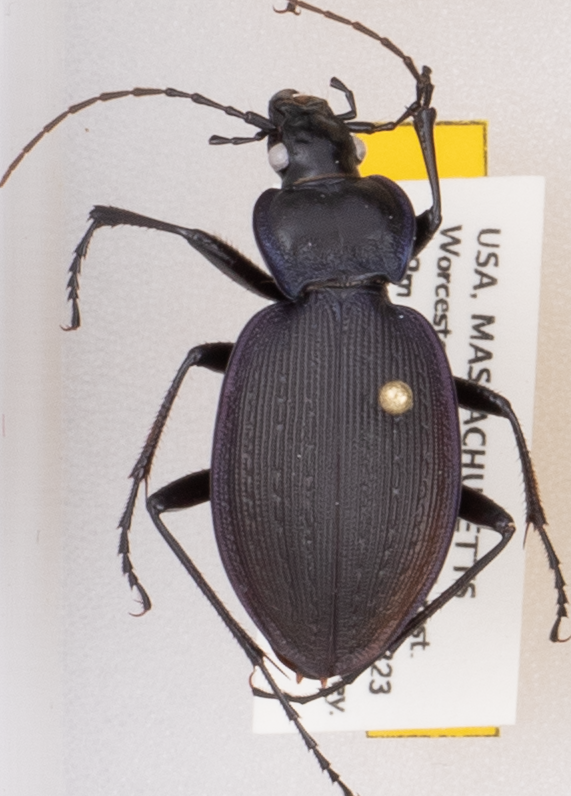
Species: Carabus goryi
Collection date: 2019-06-04
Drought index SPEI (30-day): -0.1
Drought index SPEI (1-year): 2.09
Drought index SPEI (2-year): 2.09